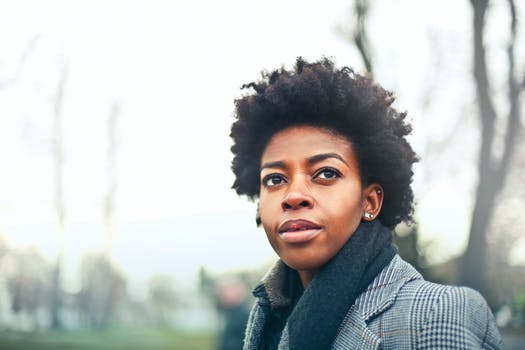
Label: No Watermark